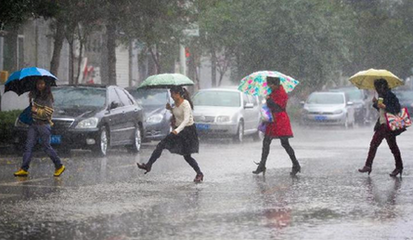
Weather: rain or strom